Linn County Courthouse (Kansas)

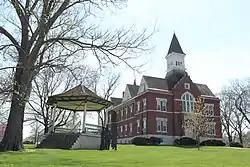

The Linn County Courthouse in Mound City, Kansas was built in 1885. It was listed on the National Register of Historic Places in 1974.